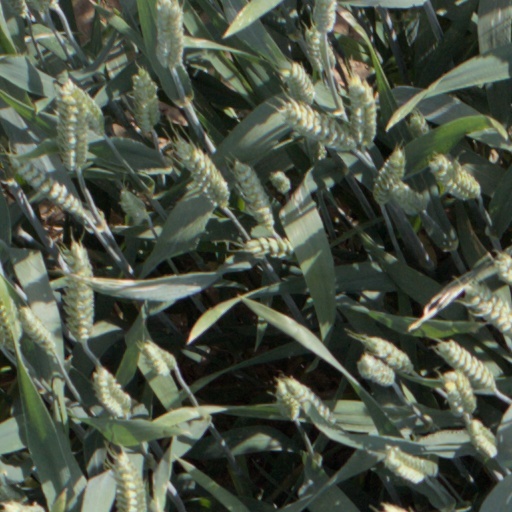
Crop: wheat